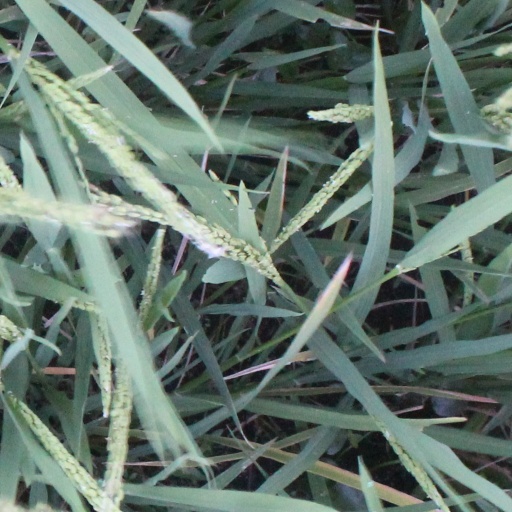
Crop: rice